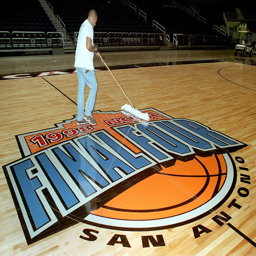
person sweeps the basketball court .